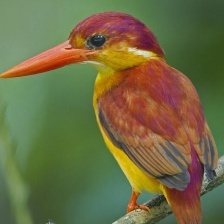
Species: RUFOUS KINGFISHER
Scientific name: CHLOROCERYLE INDA